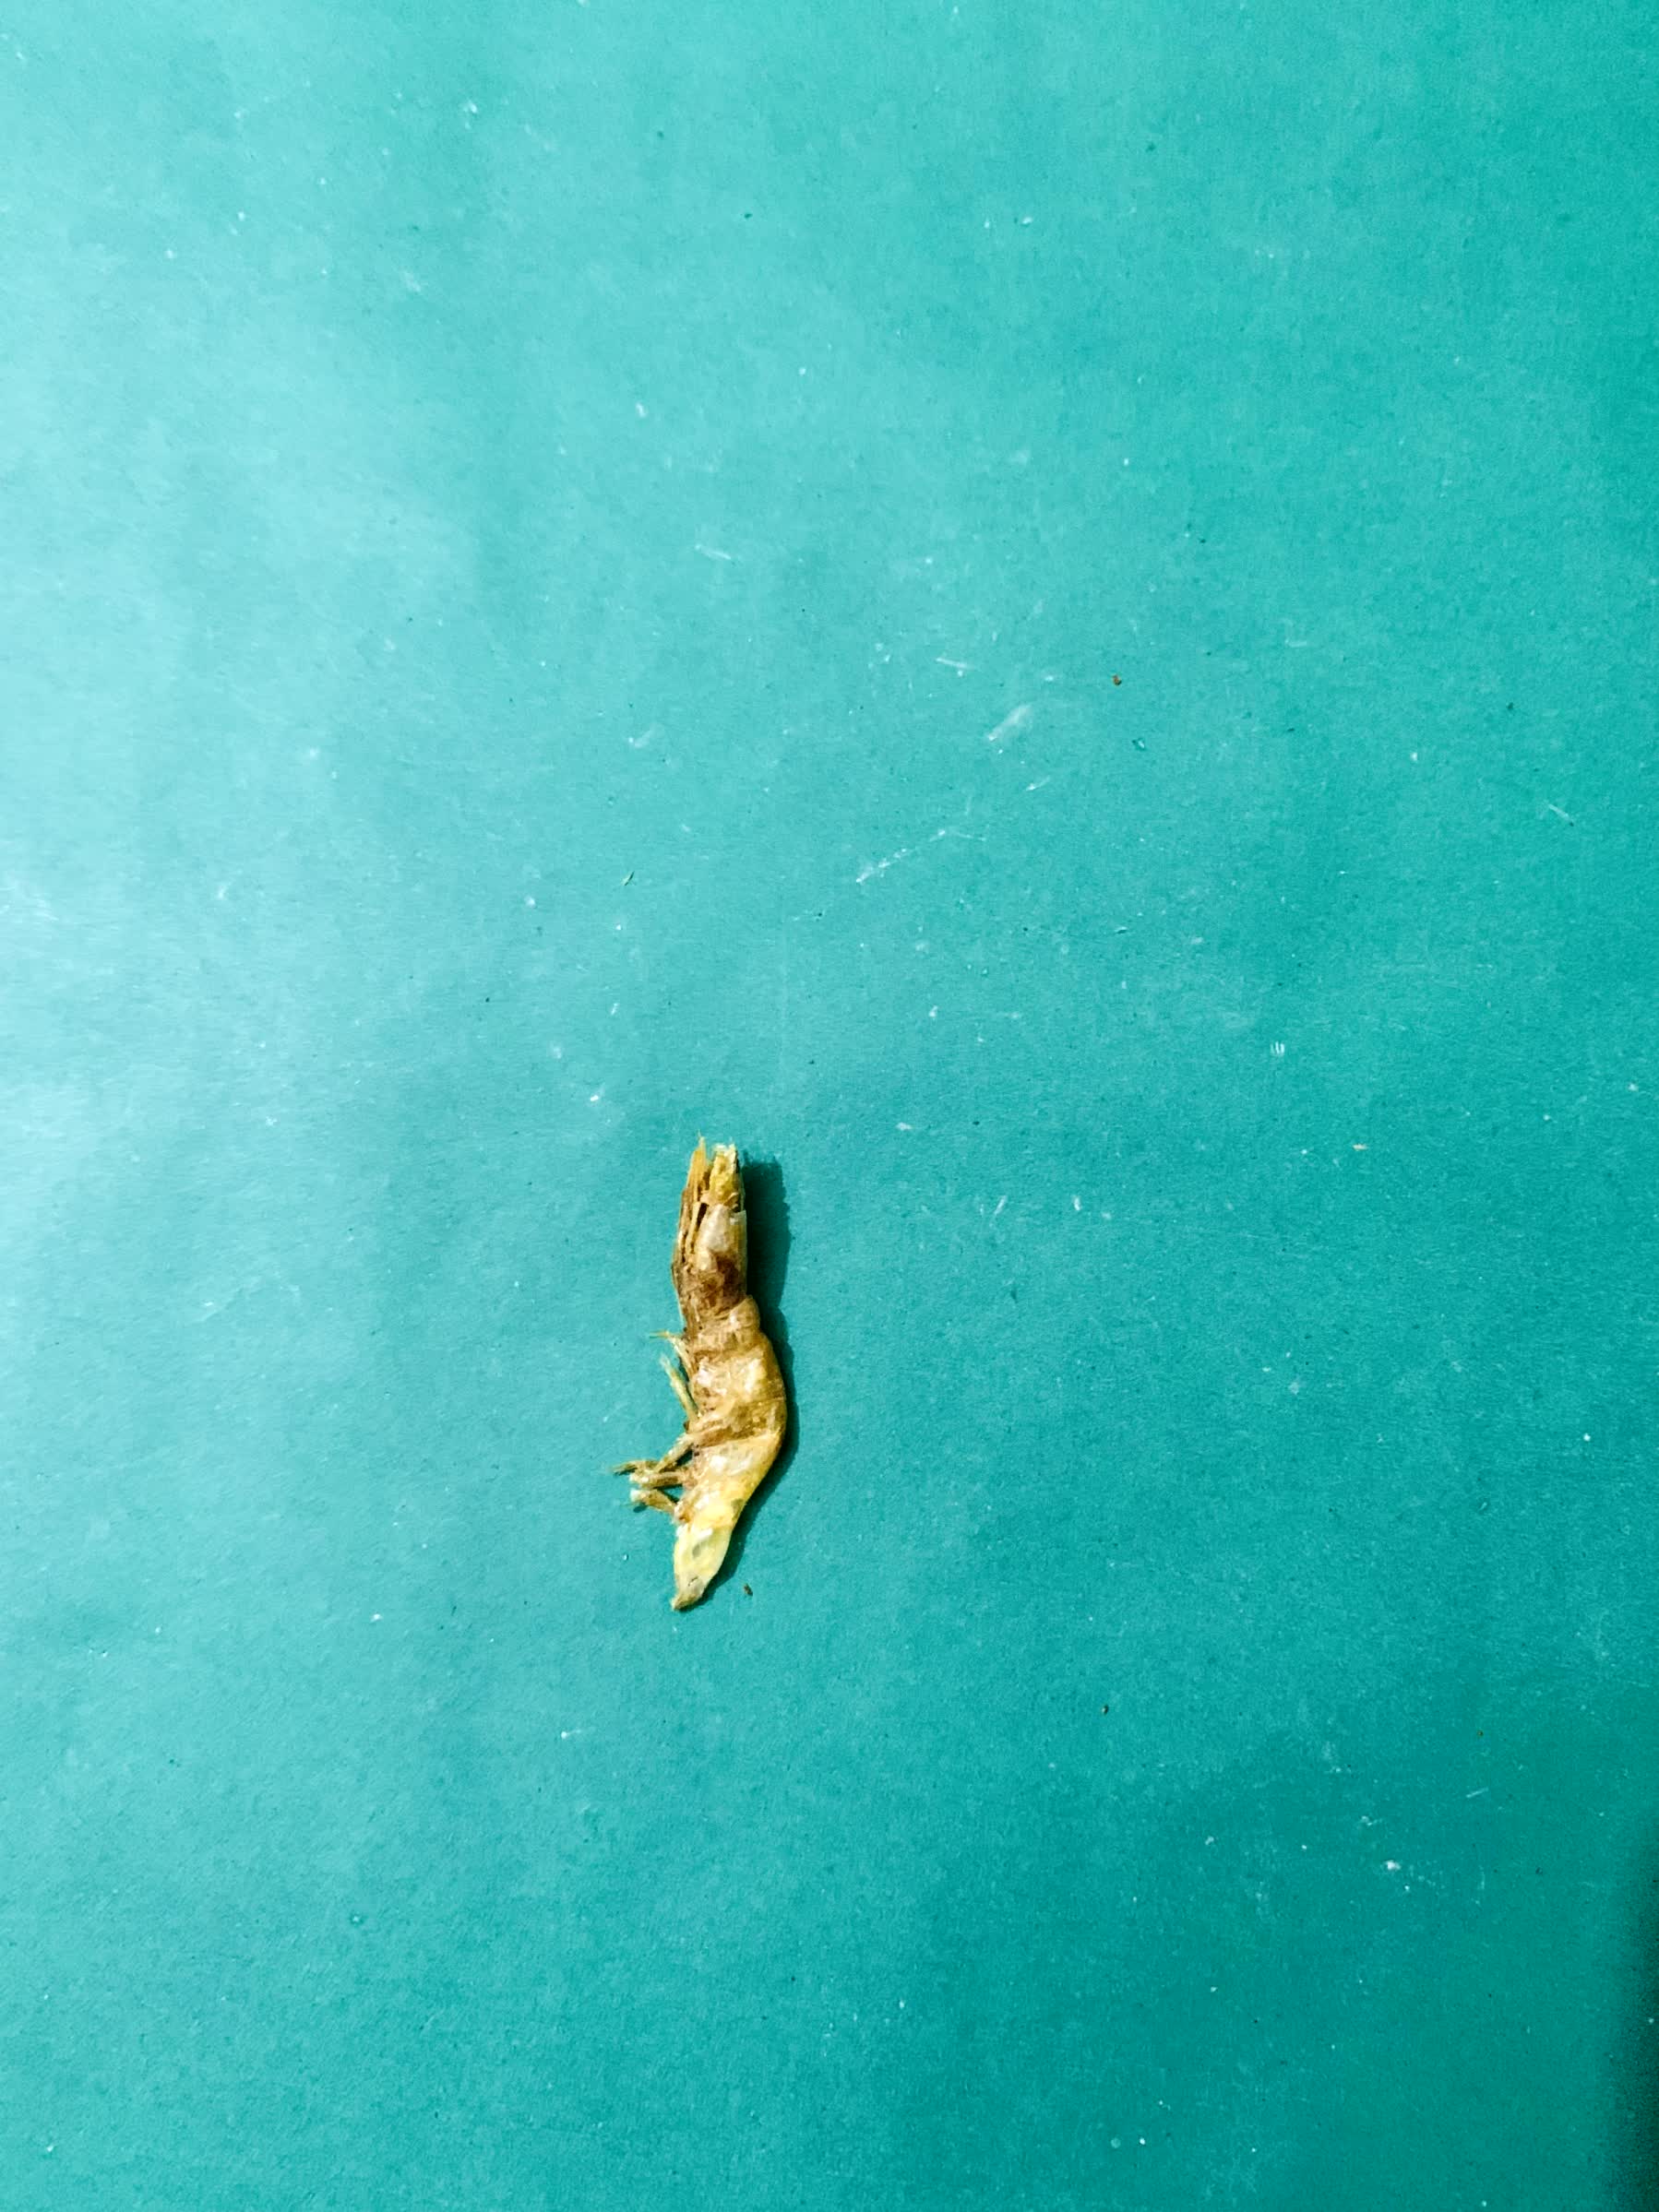
Species: chingri